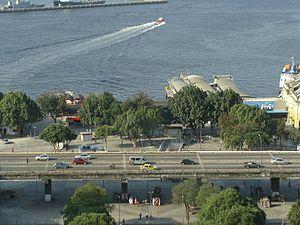
Vue partielle du viaduc de Novembre XV place